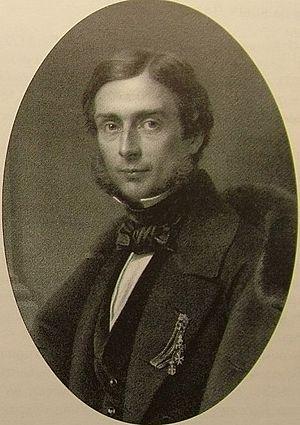
Le baron Alexandre Pavlovitch von Nicolay est un homme politique russe.